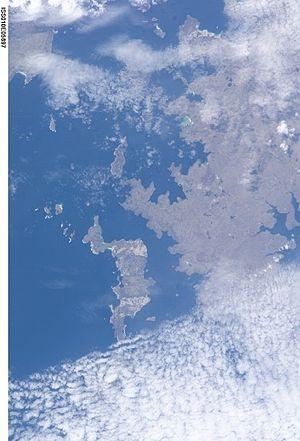
L'île Speedwell est une des îles Malouines.